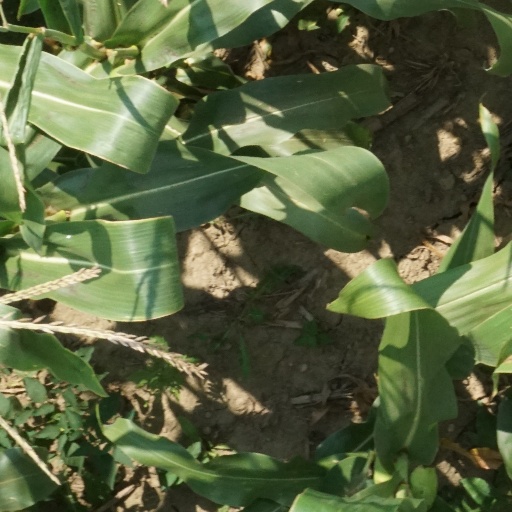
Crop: maize; corn